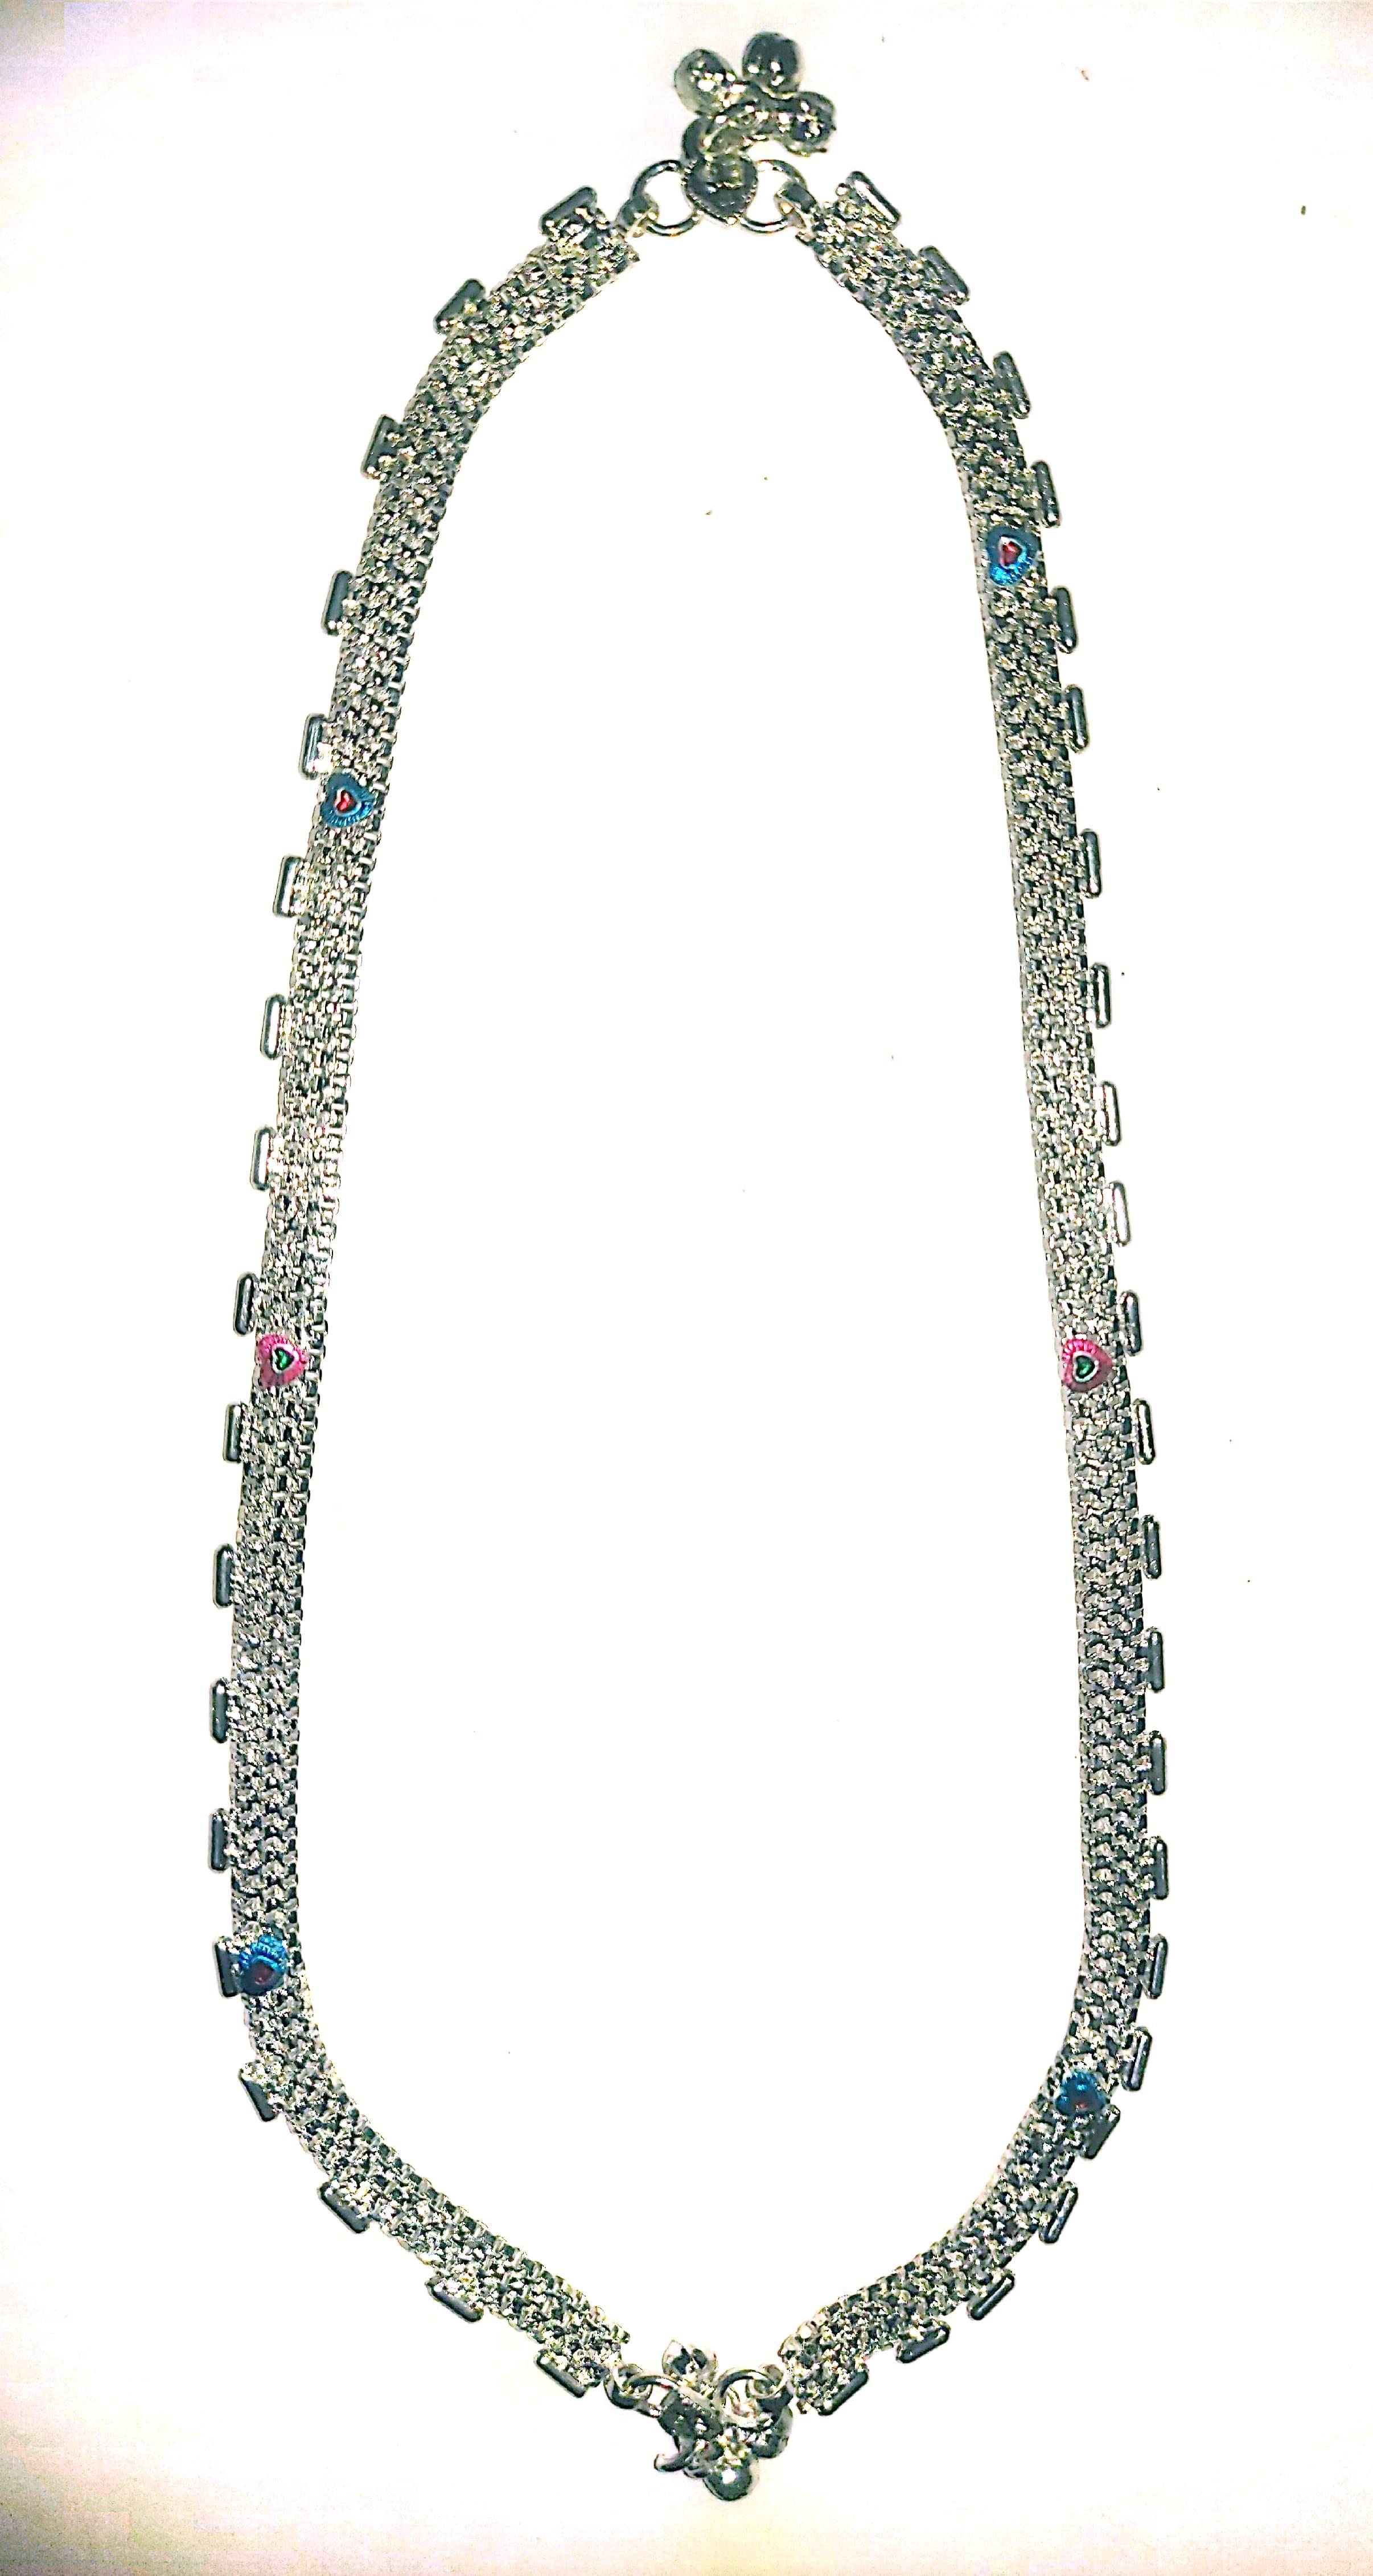
ONLY ONE DIGI E INDOWORLD PRIVATE LIMITED Premium Anklets Tagadi Jewelry (Silver)
Type: Anklets
Brand: ONLY ONE DIGI E INDOWORLD PRIVATE LIMITED
Price: Rs. 209
 Genuine Silver Ethnic Designer Jewellery For Women & Girls. Stylish And Trendy Jewellery From The House Of VIRGO Perfect For All Occasions. Quality - All Our Jewellery Is Export Quality. Anti-Allergic, Rust And Corrosion Resistant. No Lead Or Nickel So It Wont Irritate Your Skin. The Highest Quality Of Silver Further Ensures A Long-Lasting Shine. These Jewellery Set Is Perfect For All Occasions. A Classic Fusion Of Exquisite Craftsmanship And Feminine Elegance.Pair These Intricate Jewellery With Any Outfit To Craft A Precious Look In No Time At All. It Is Produced Under Fine Quality Production, So Wear This Masterpiece Of Latest Fashion And Designing Without Worrying About Anything. VIRGO Jewellery Is A Classic Piece That Never Goes Out Of Style. Our Jewelry Is Designed With Fine Craftsmanship And Dedication To Meet High Expectations.
Features: German Silver Metal Alloy Leg Anklets For Women & Girls ,Women Anklet Jewellery For Girls Stylish Anklet Silver Silver Payal For Women Stylish Designer Work For Women Traditional Payal For Women & Girls,Traditional Indian Anklets For The Fashion-Conscious Woman Traditional Indian Anklets For The Fashion-Conscious Woman Impon Jewellery For Girls Stylish,These rich looking, high quality imitation anklets are made of Skin Friendly German Silver White Metal with 100% Silver Coating.
Included: Silver Jwellery